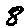
Label: 8